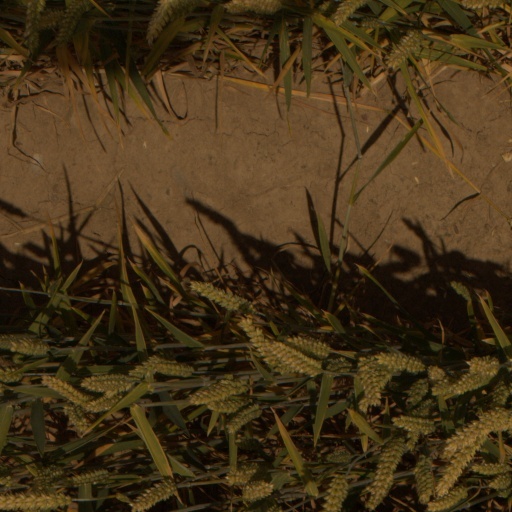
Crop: wheat